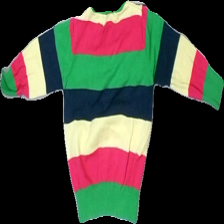
View: back
Type: Sweater
Category: Children
Brand: Not in the list
Brand text on label: Basic U
Colors: Pink, Green, Yellow, Blue
Material: 75% bomull 25% nylon
Pattern: Striped
Cut: C-collar
Size: 68
Season: All
Price range: 50-100
Recommended usage: Reuse
Description: randig sweater